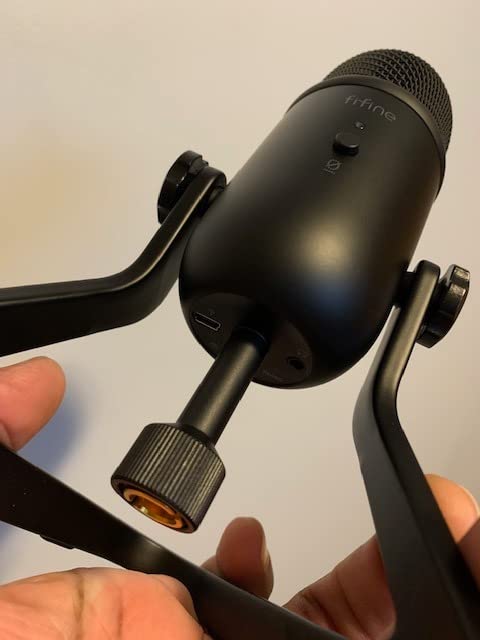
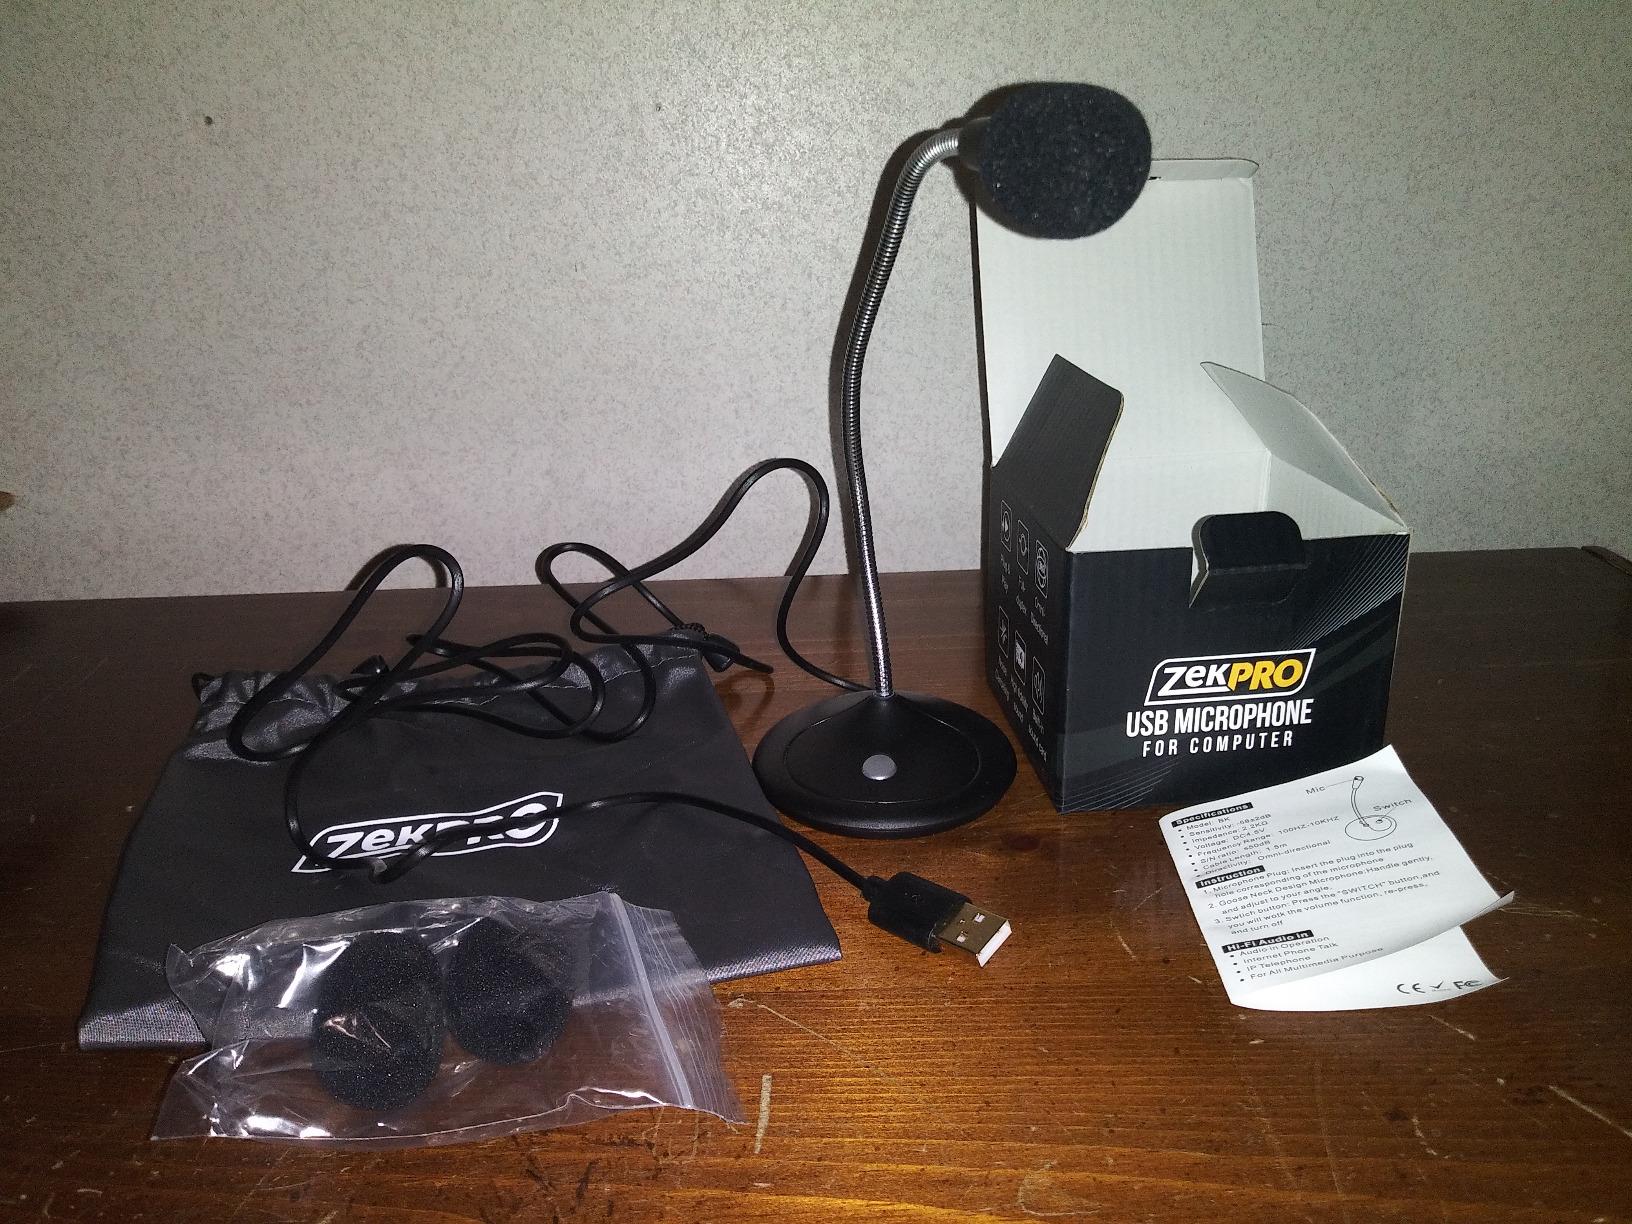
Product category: microphone
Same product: no